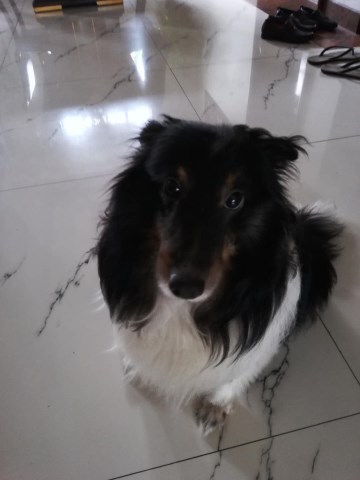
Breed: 274-n000110-Shetland_sheepdog